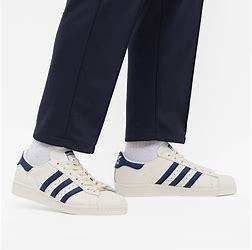
Brand: Adidas
Model: Superstar 82